Weiwang 407 EV

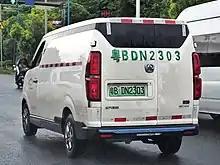
BAIC Weiwang 407 EV rear quarter

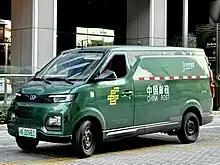
BAIC EV5 serving as postal van in Shanghai

The Weiwang 407 EV pure electric panel van is a battery electric vehicle equipped with a 43.5 kWh battery delivering an NEDC range of 220 km or 138 miles. DC charging is supported and charging up to 80 percent requires 30 minutes.